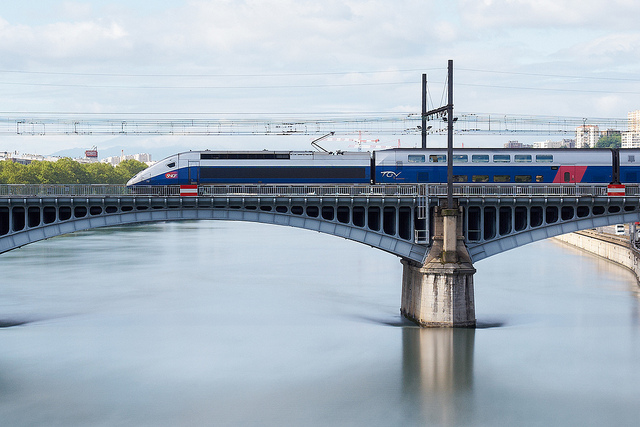
A train that is crossing a bridge over water.

A train engine carrying carts across a bridge over water.

a train is traveling over the beautiful blue water.

A passenger train that is going over a bridge.